Hélène Gassin

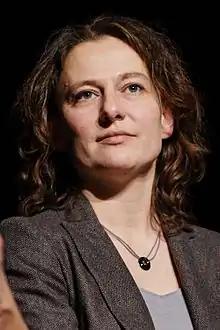

Hélène Gassin (born September 25, 1975) is a French politician. She was appointed as the fourth vice-president of the Île-de-France regional council, with the delegation as minister for the environment, agriculture and energy.